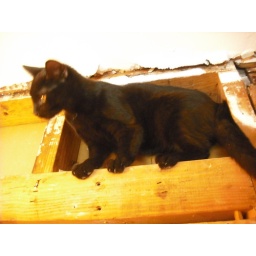
black cat sitting in wall rafters